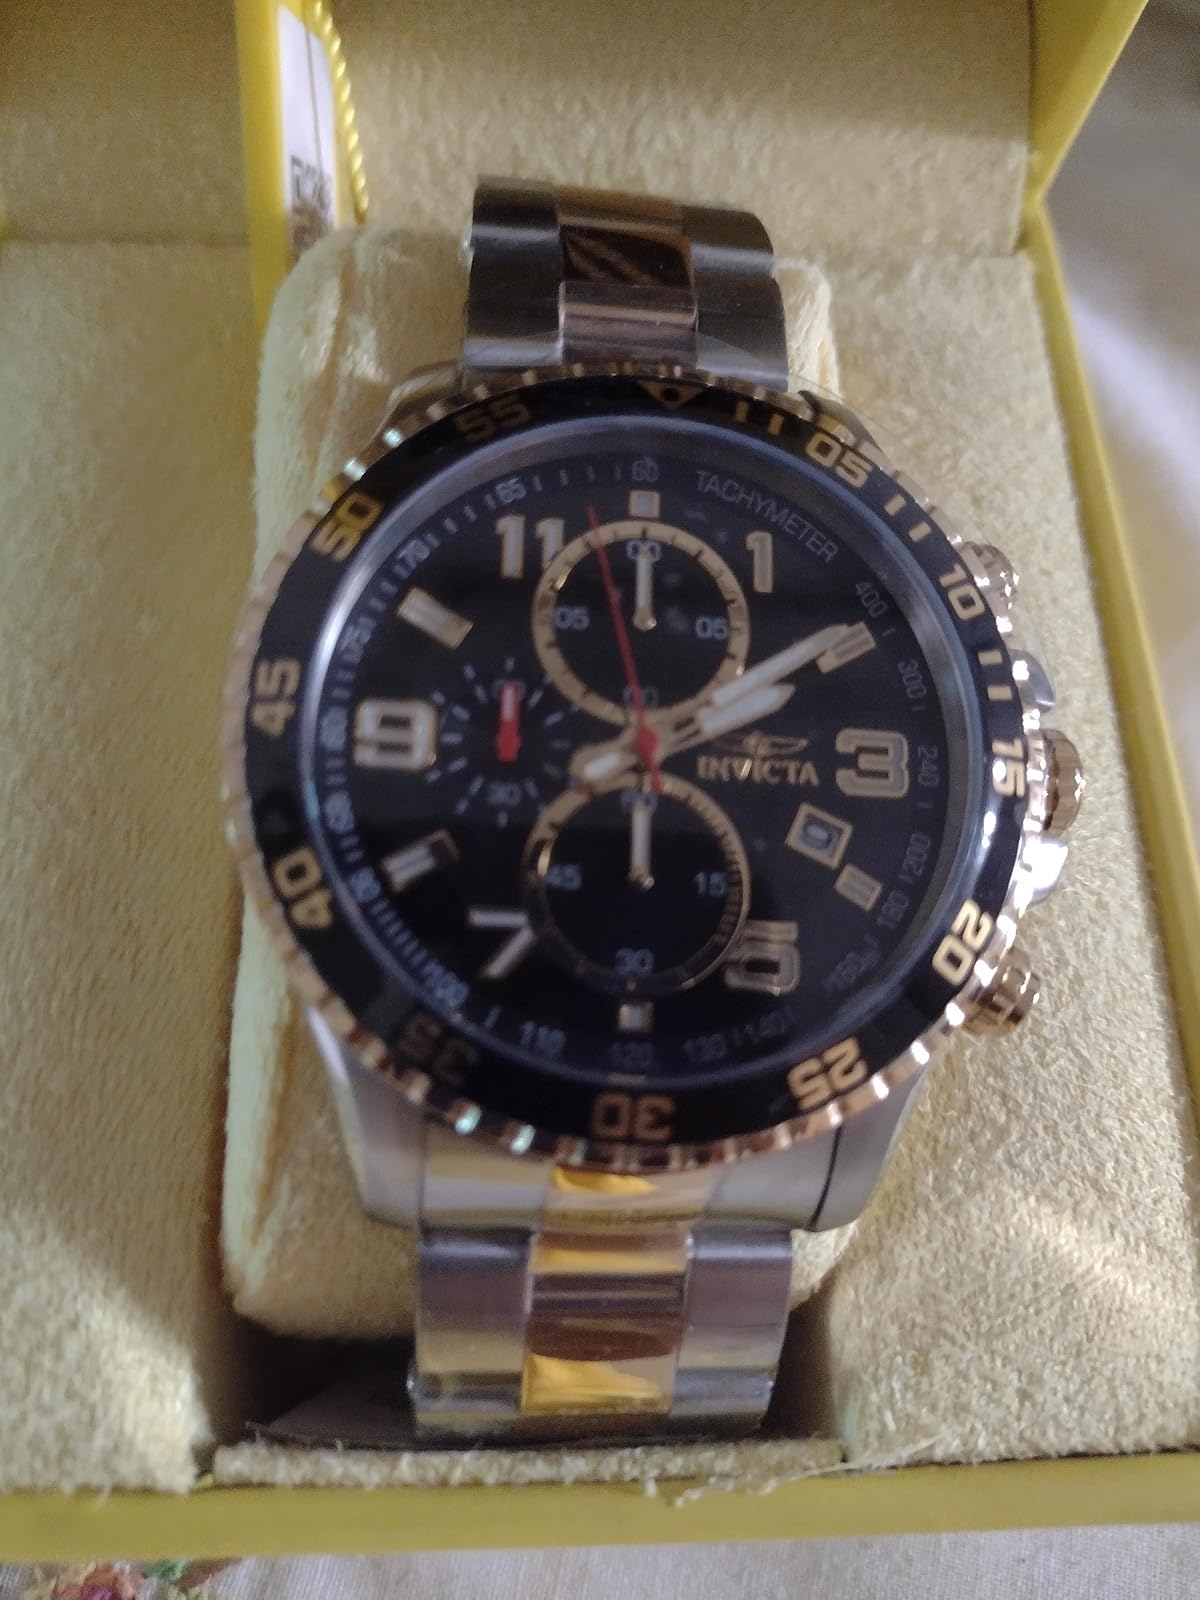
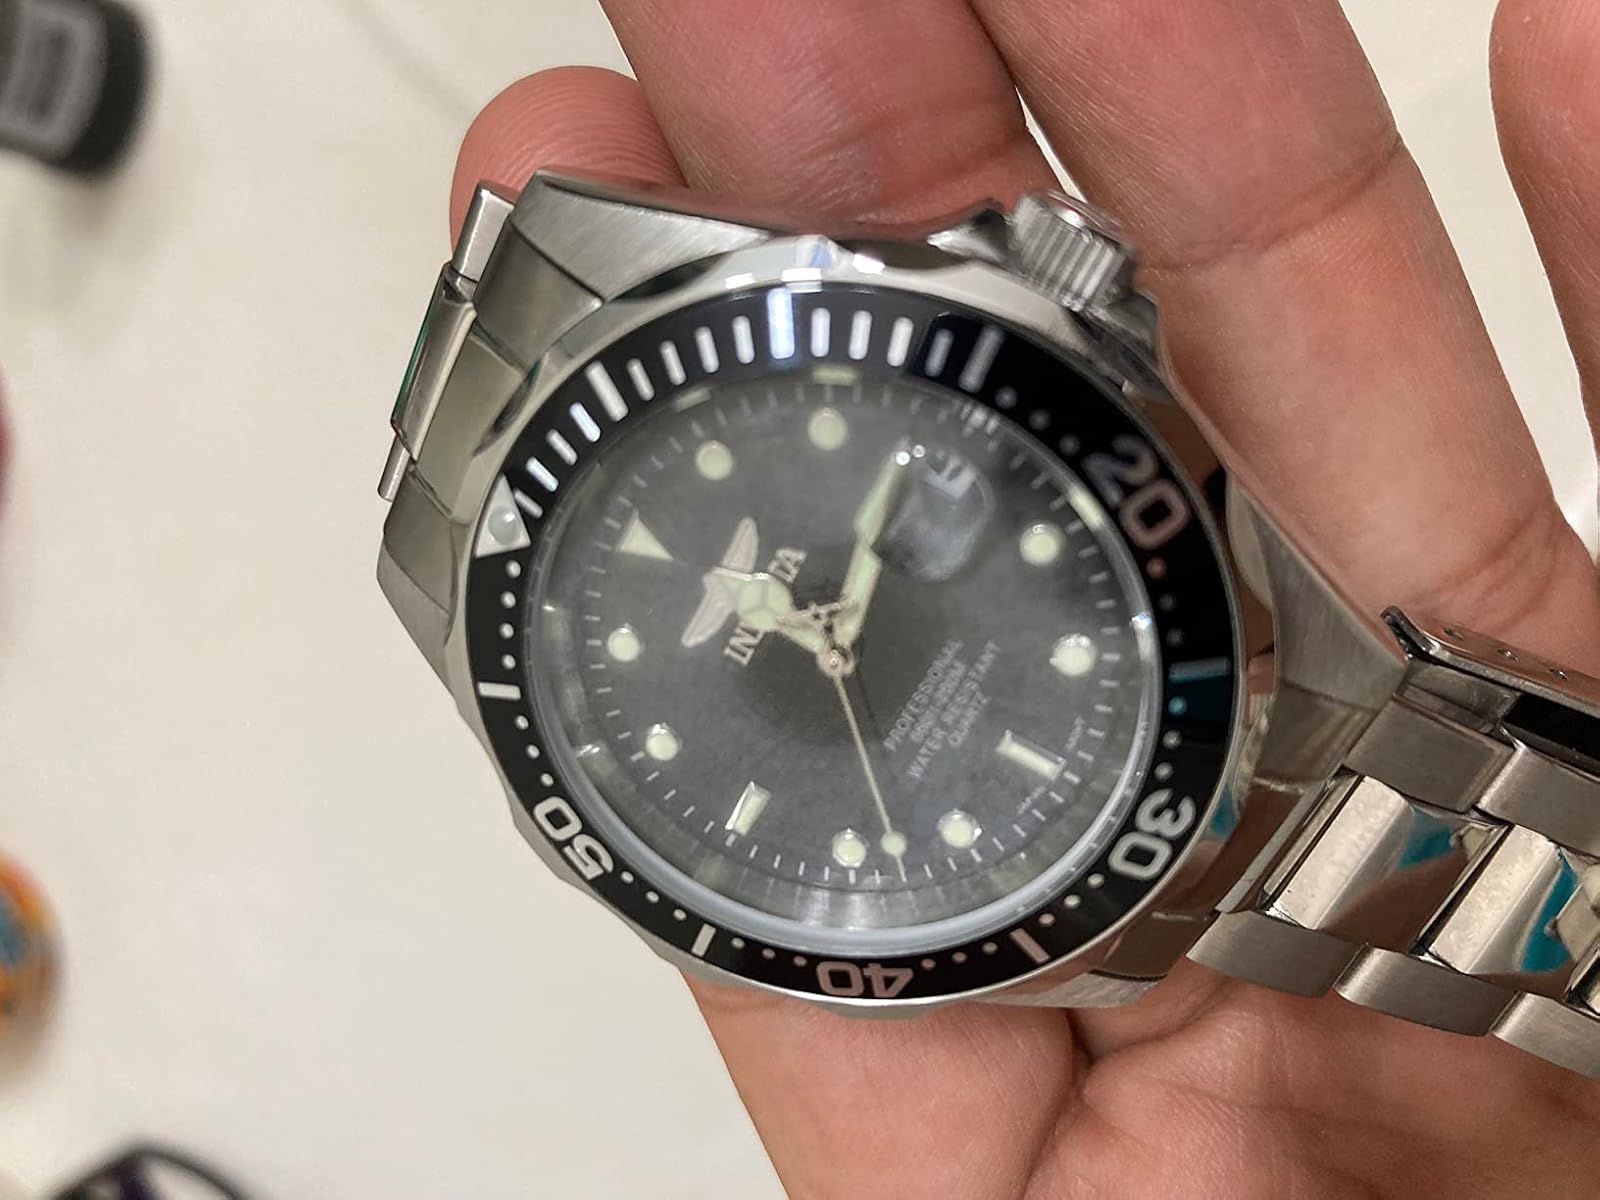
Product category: accessories_watch
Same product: no